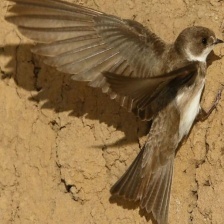
Species: SAND MARTIN
Scientific name: RIPARIA RIPARIA